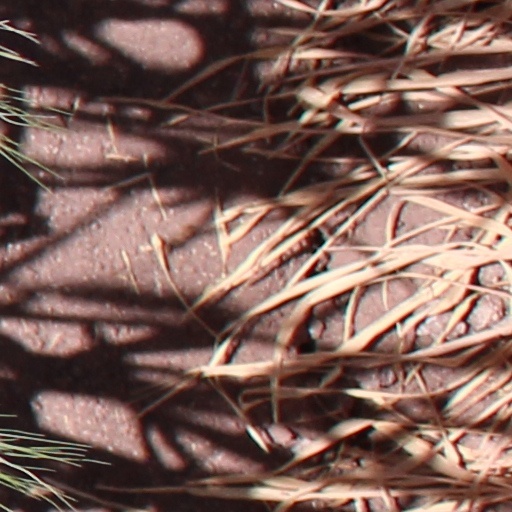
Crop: wheat